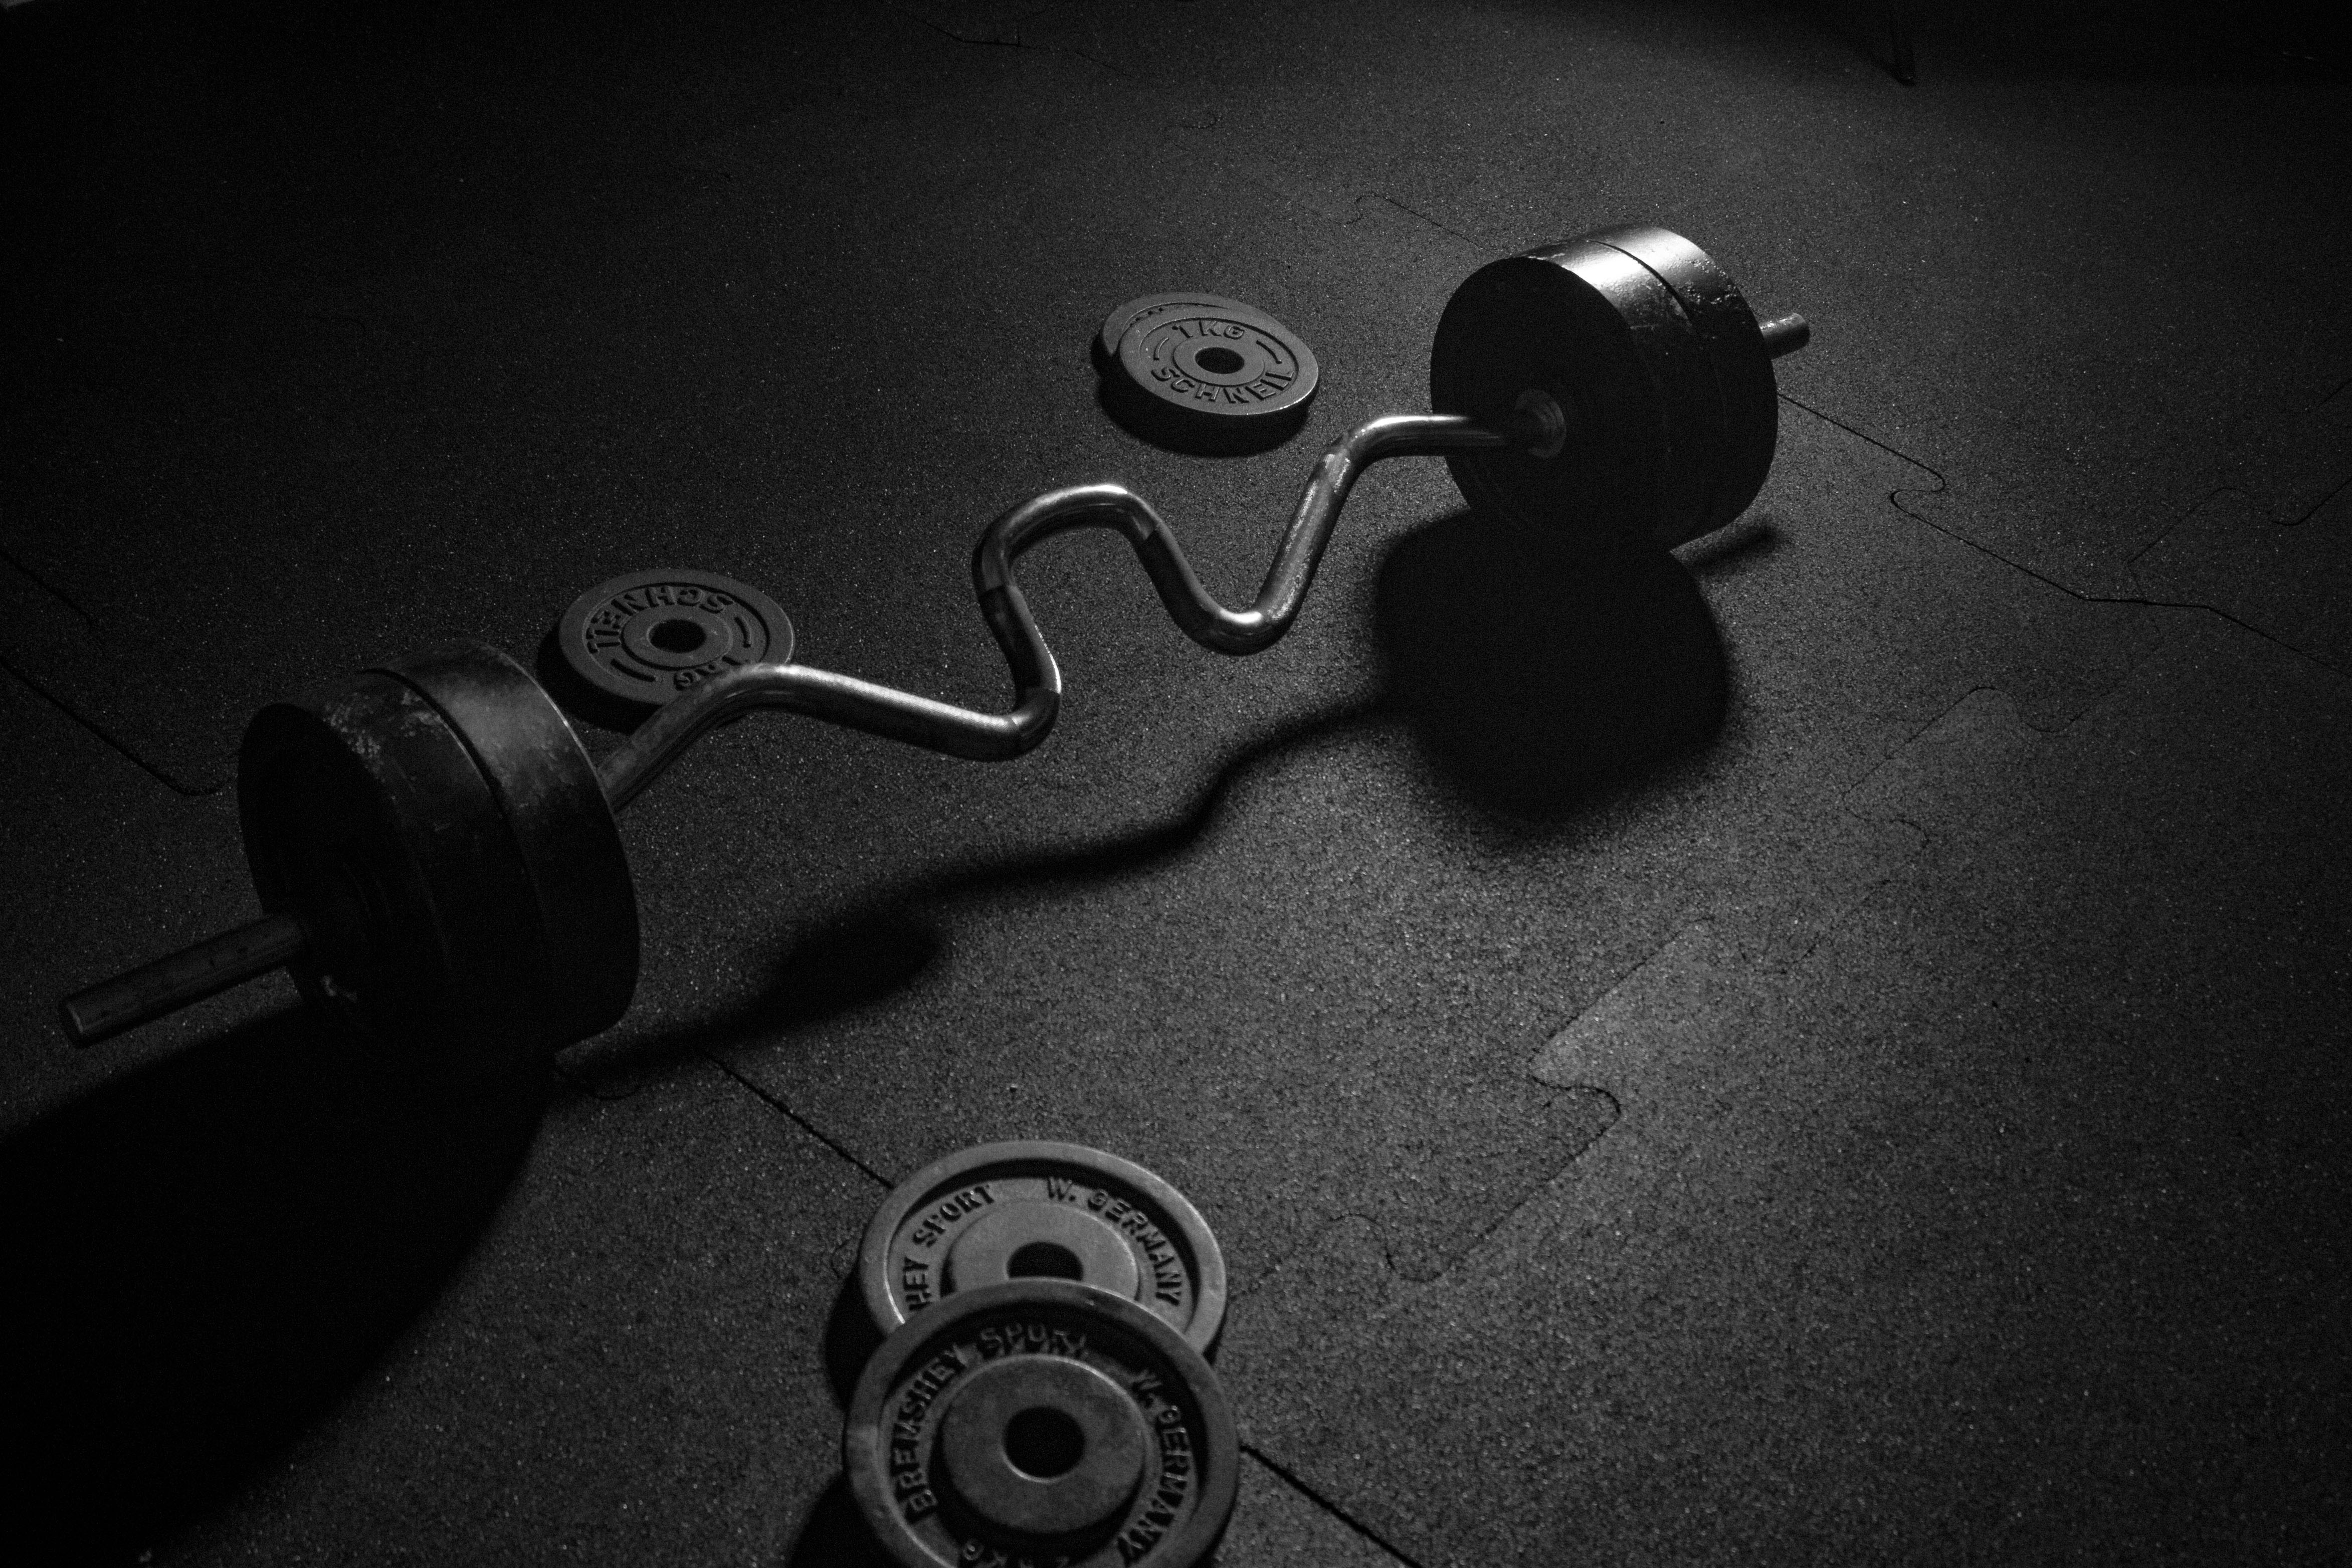
black, still life photography, photography, black and white, monochrome